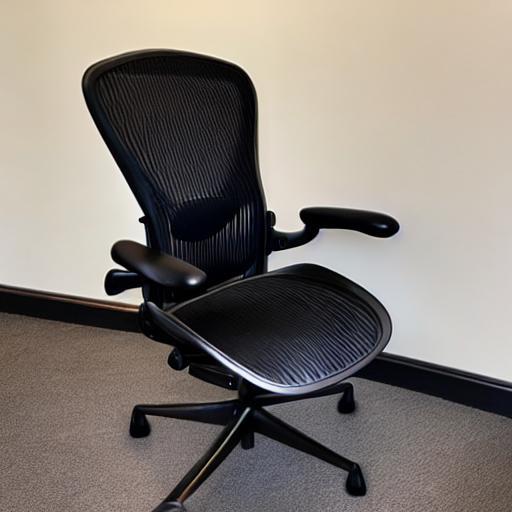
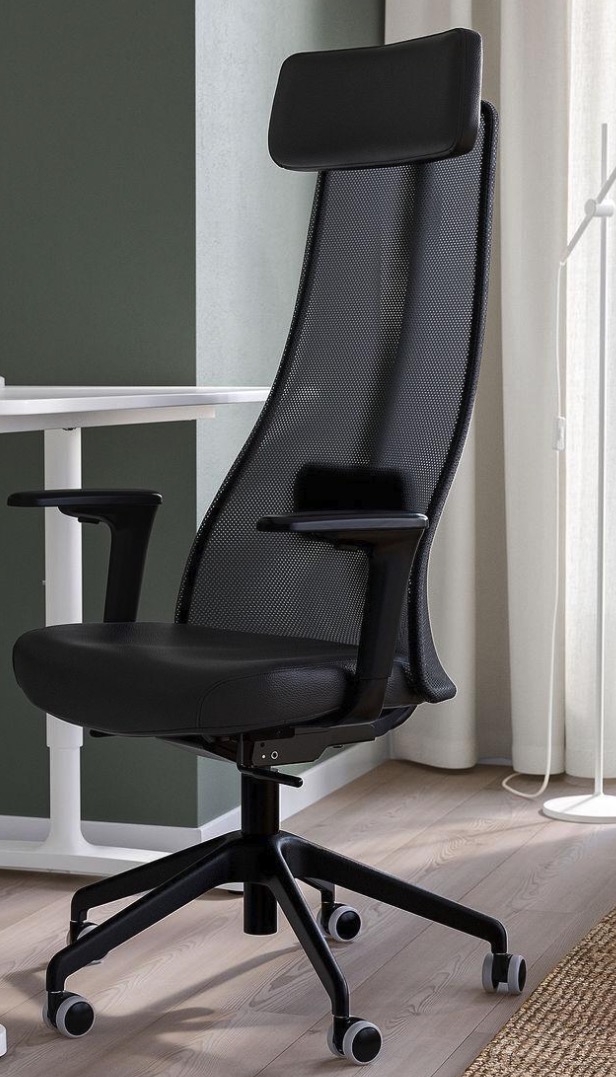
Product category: items_chair
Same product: no